Marble City, Oklahoma

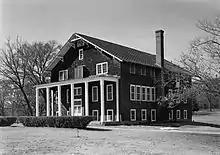
Dwight Mission. October 1979

The Citizens State Bank is located in Town of Marble City. The Dwight Presbyterian Mission is about one mile south of town. Sequoyah's Cabin is also a few miles east of town.